Defense industry of South Korea

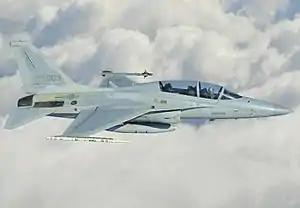
KAI T-50 Golden Eagle

The KAI T-50 is one of South Korea's most successfully exported weapons platforms and has been credited with South Korea's increased arms exports. Despite some failed bids, the T-50 has been exported to the Philippines, Iraq, Indonesia, and Thailand, as well as to a number of countries expressing interest in procuring the aircraft, such as Argentina. On 26 May 2019, KAI was contracted by the Royal Thai Air Force to upgrade the T-50TH for $50.6 million.